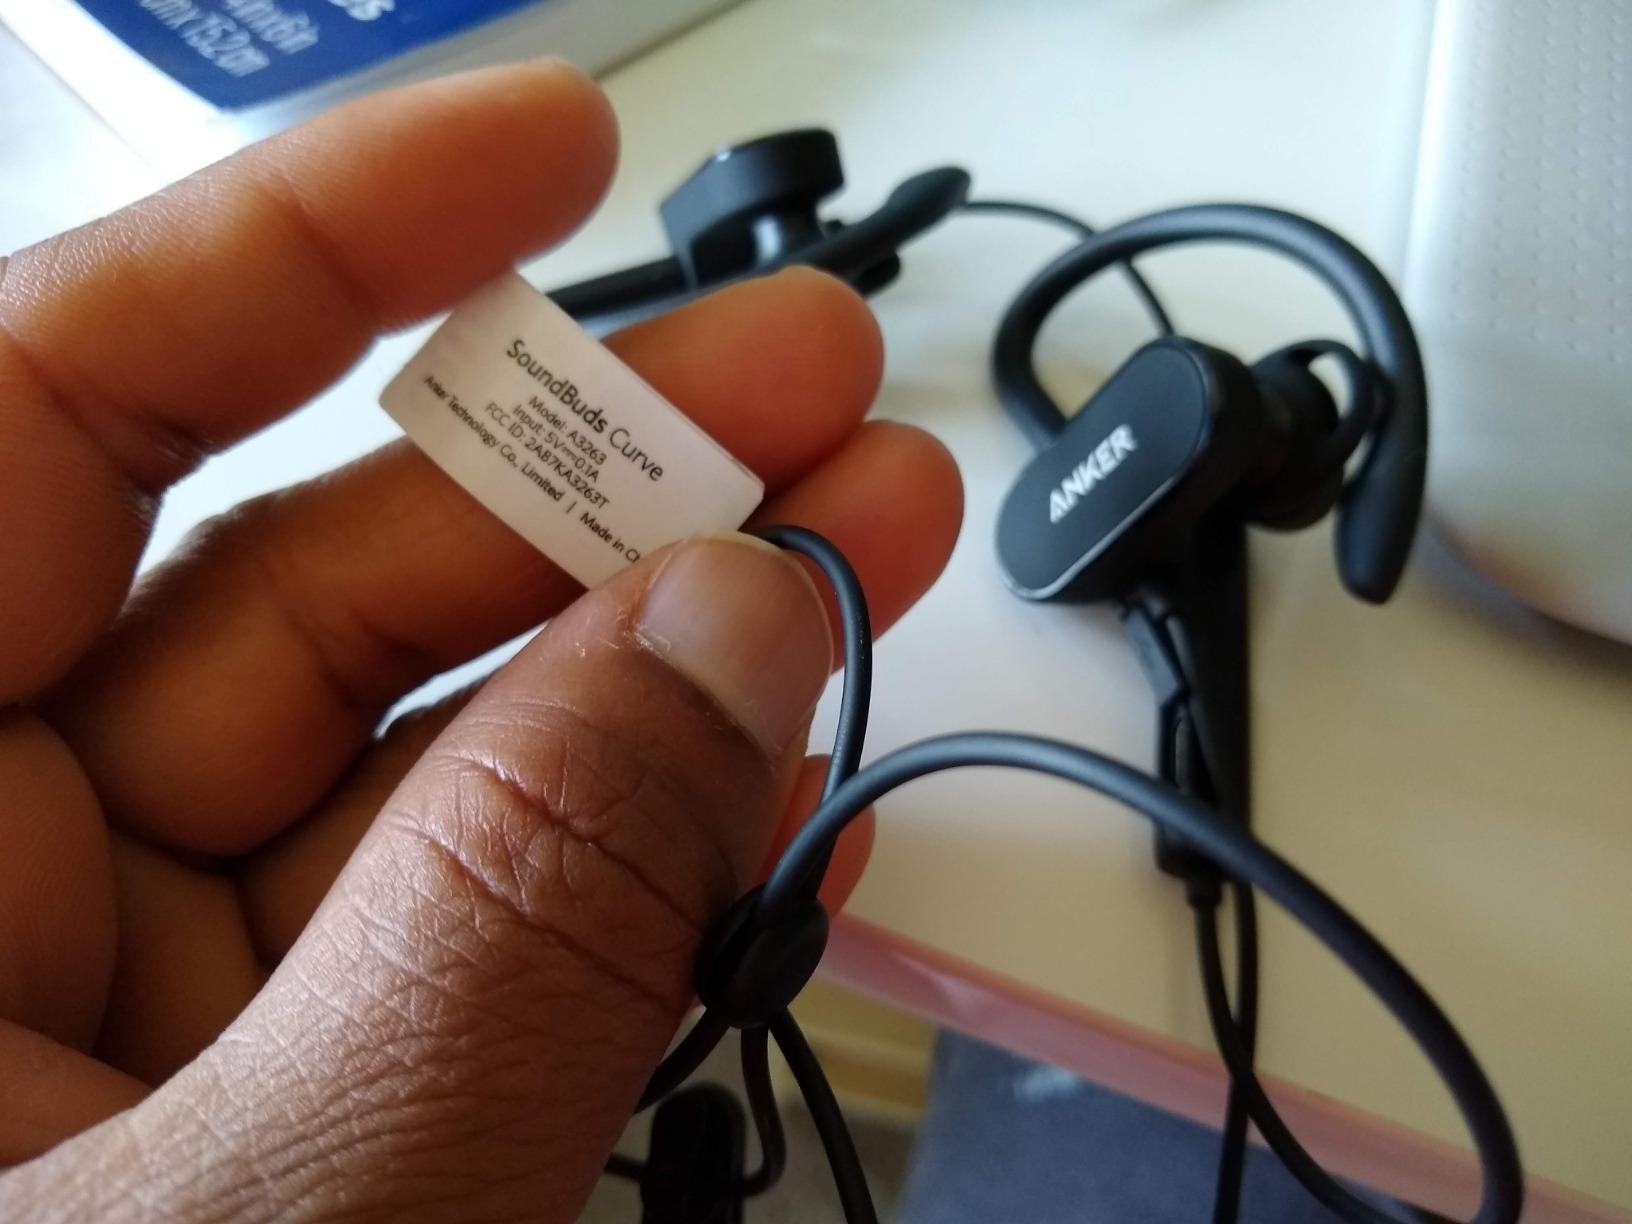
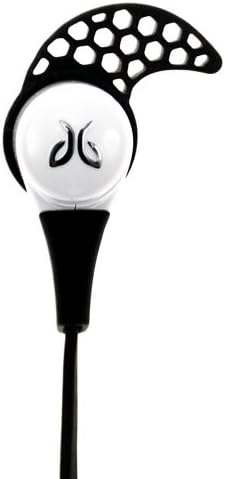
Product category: headphones
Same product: no